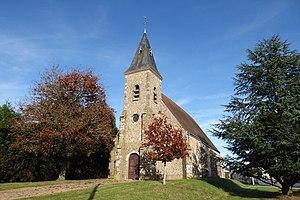
tour ouest de l'église Notre-Dame, Mézières-au-Perche, Eure-et-Loir, France.
Mézières-au-Perche est une ancienne commune française située dans le département d'Eure-et-Loir en région Centre-Val de Loire : le 1ᵉʳ janvier 2018, Mézières-au-Perche a fusionné avec Bullou et Dangeau dans la commune nouvelle de Dangeau.